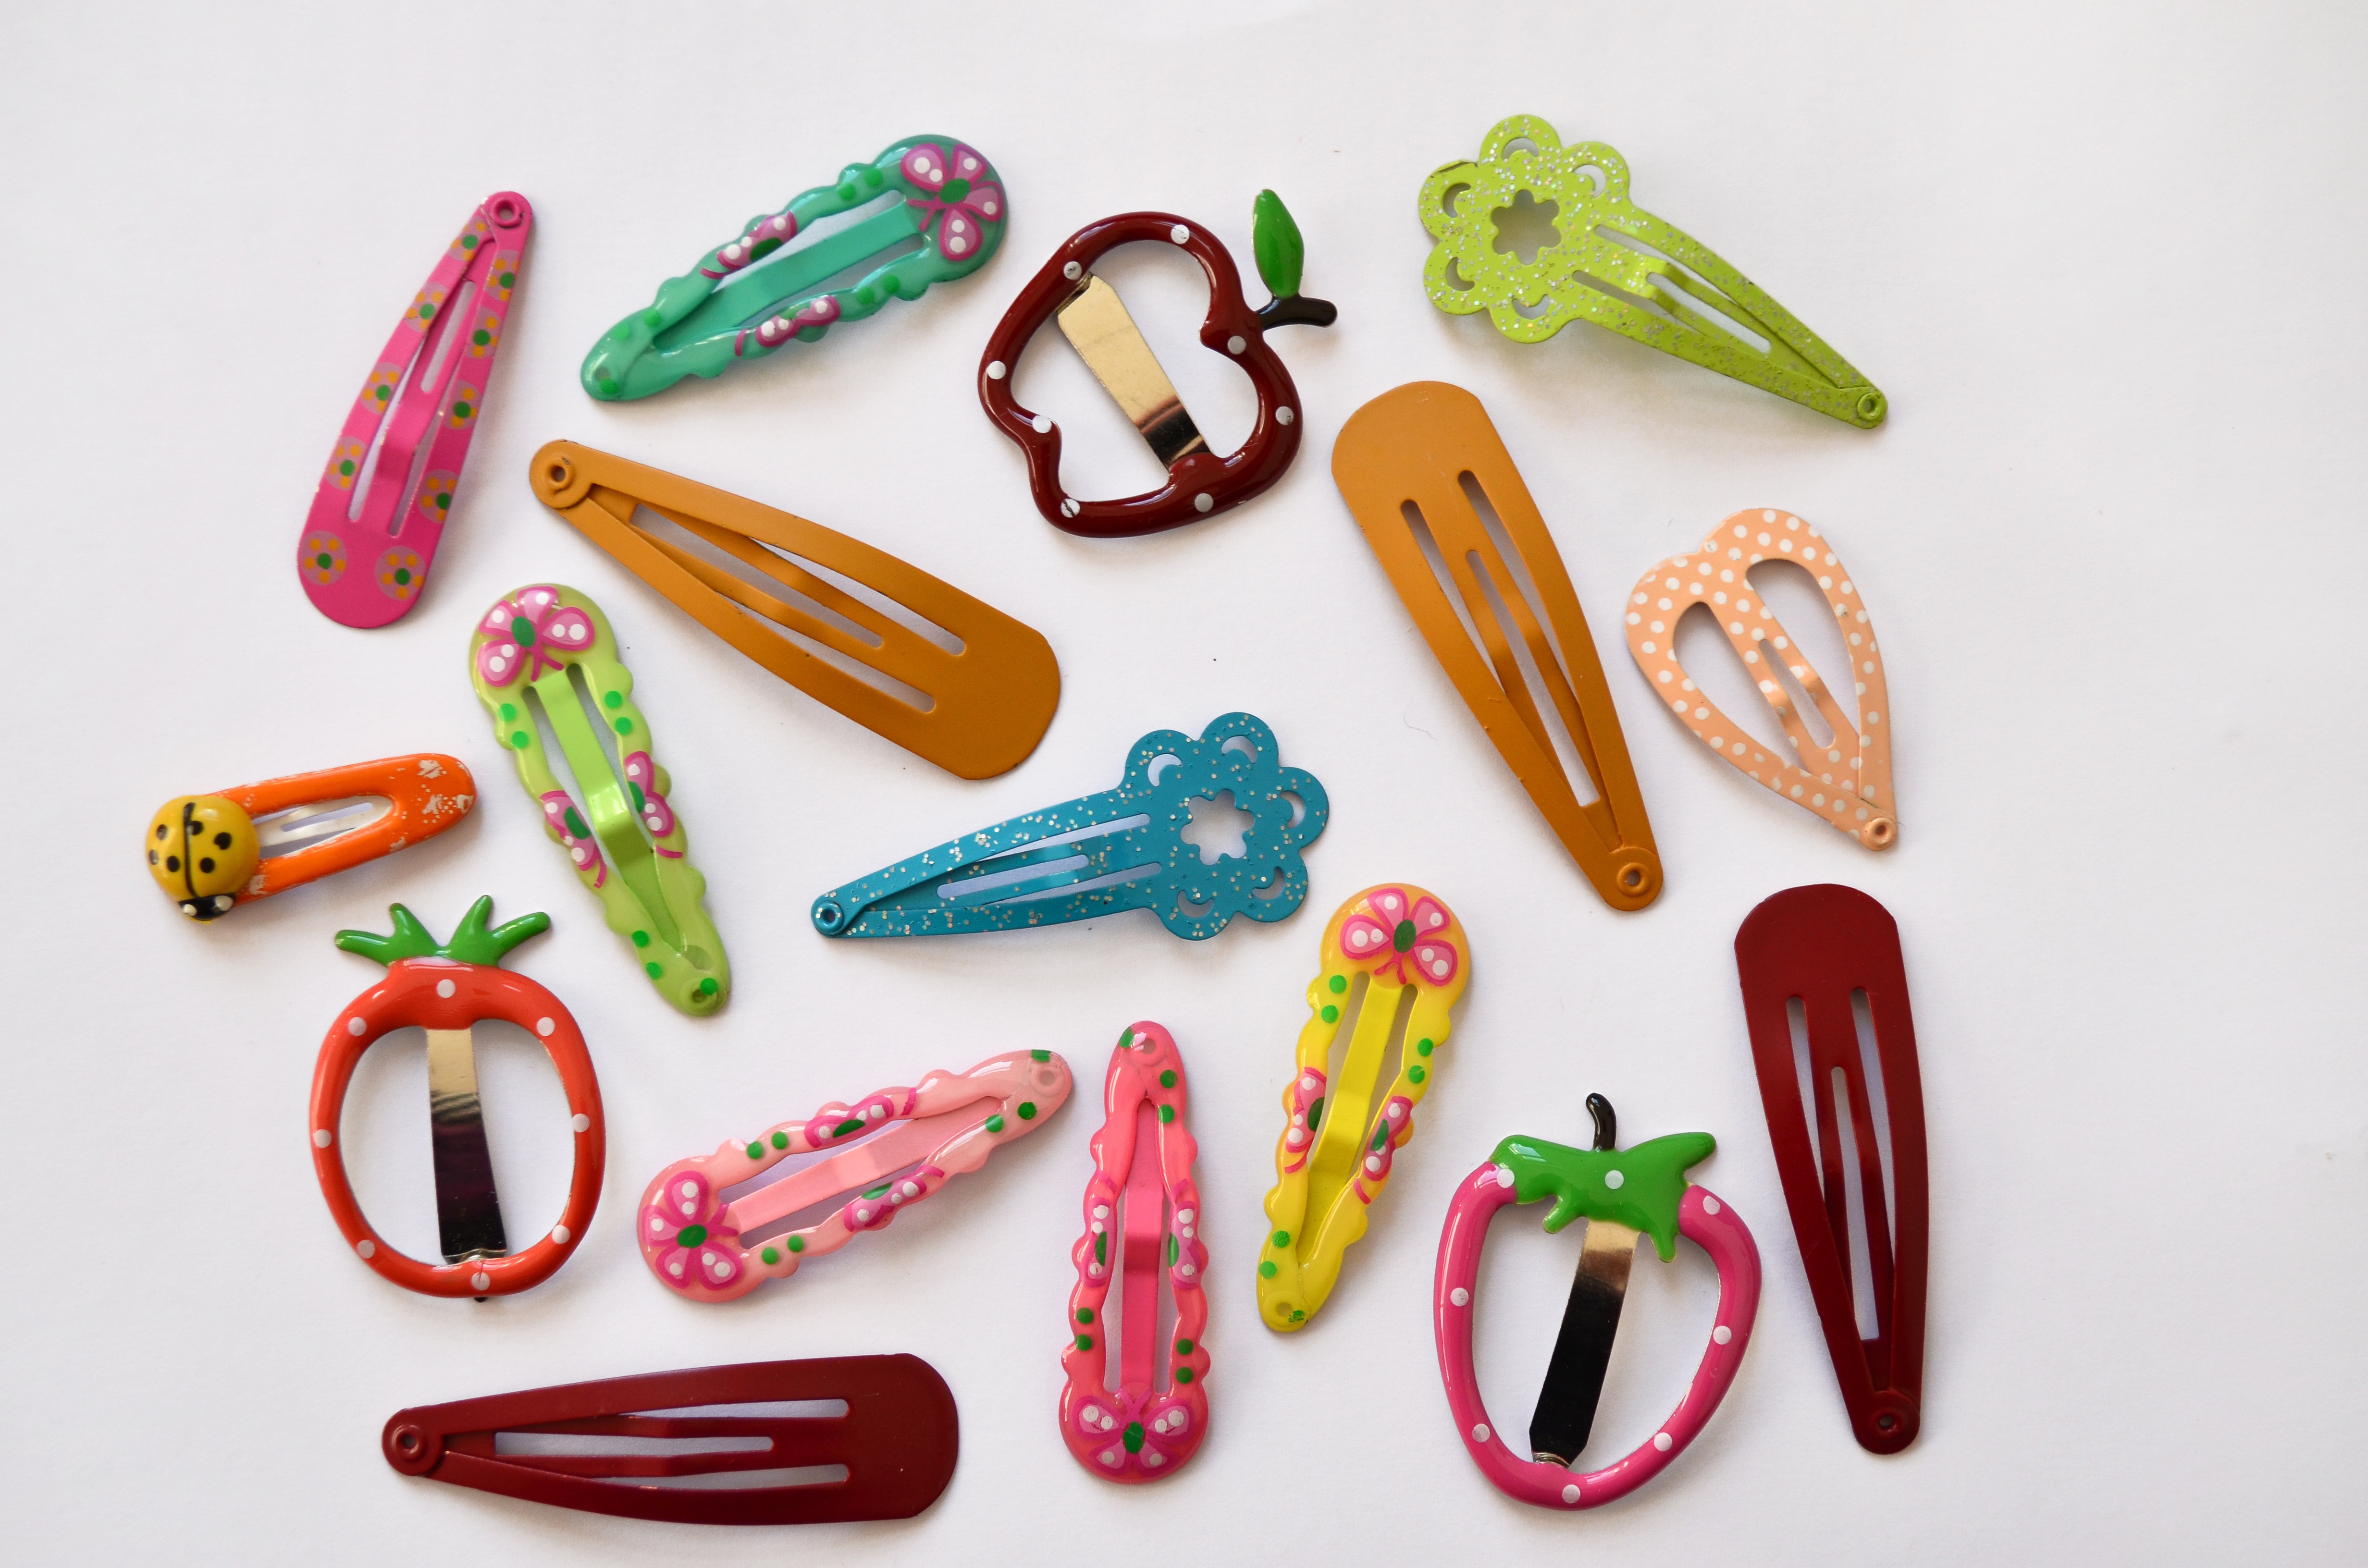
hand, girl, hair, pattern, finger, food, produce, color, colorful, dessert, hairstyle, funny, many, tame, stuck, clips, hair accessories, hair clips, children's jewellery, kids hair accessories, snap clips